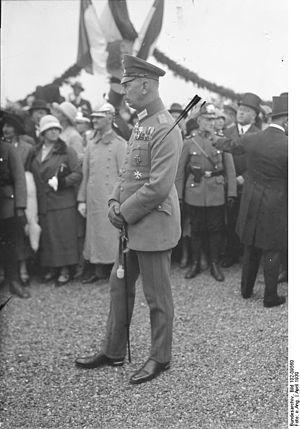
Le lieutenant-colonel von Hindenburg, fils du président après son accident (alors qu'il circulait dans le Tiergarten, il a subi un accident qui lui a brisé plusieurs côtes. Il a du rester au lit plusieurs semaines
Oskar von Beneckendorff und von Hindenburg est un officier allemand, fils du maréchal von Hindenburg, deuxième président du Reich.